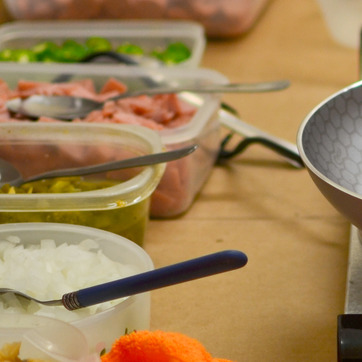
Material: plastic